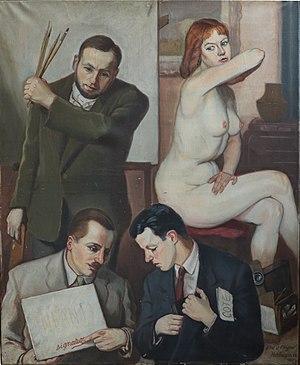
L'Art et l'Argent, 1962, 100 x 81 cm, par Francis Harburger
Francis Harburger né le 17 février 1905 à Oran et mort le 27 décembre 1998 à Paris est un peintre français.